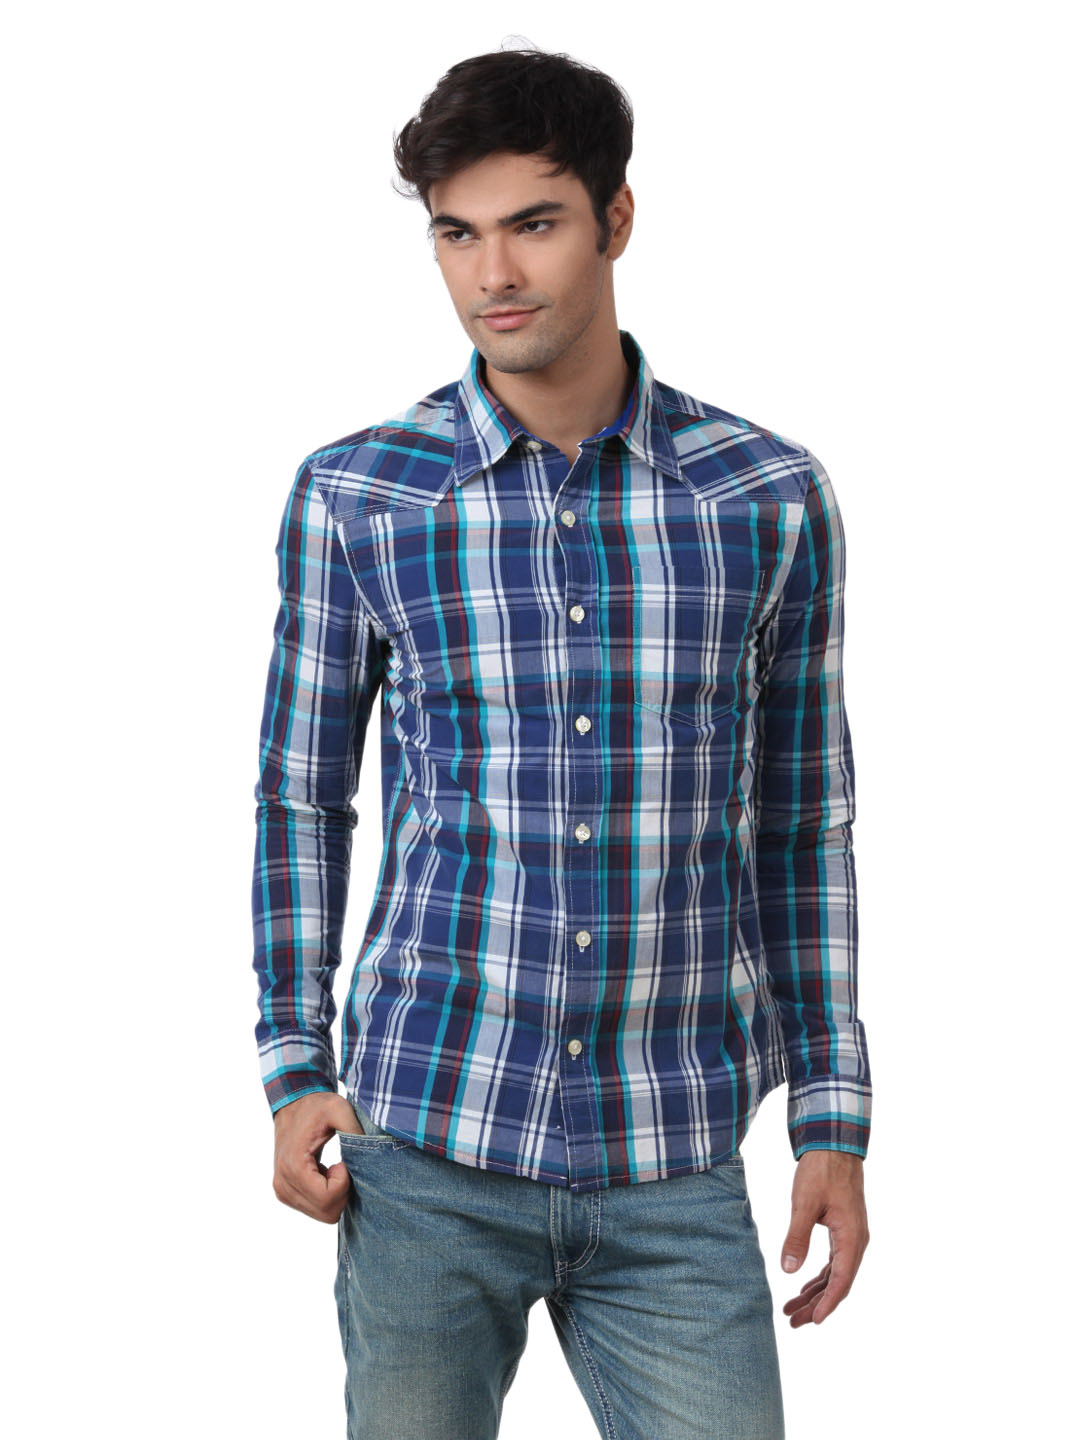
Myntra Men Blue Check Shirt
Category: Apparel / Topwear / Shirts
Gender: Men
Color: Blue
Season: Summer 2012
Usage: Casual